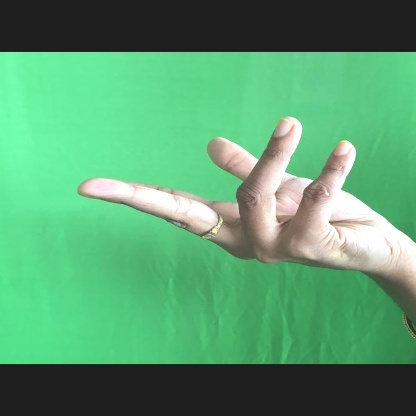
Mudra: Alapadmam